Pulmonary hypertension

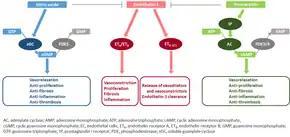
Three major signaling pathways involved in the pathogenesis of pulmonary arterial hypertension

The molecular mechanism of pulmonary arterial hypertension (PAH) is not known yet, but it is believed that the endothelial dysfunction results in a decrease in the synthesis of endothelium-derived vasodilators such as nitric oxide and prostacyclin. Moreover, there is a stimulation of the synthesis of vasoconstrictors such as thromboxane and vascular endothelial growth factor (VEGF). These result in a severe vasoconstriction and vascular smooth muscle and adventitial hypertrophy characteristic of patients with PAH.